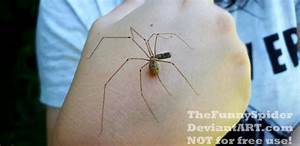
Label: ragno